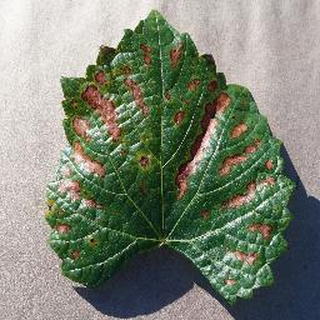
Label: grape_esca_black_measles